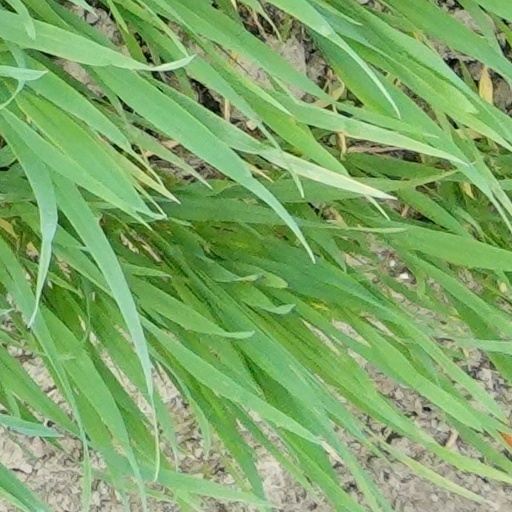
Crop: wheat